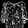
Label: Shirt